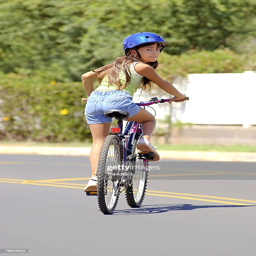
a young girl looks back over her shoulder to the viewer as she rides her bicycle down the street